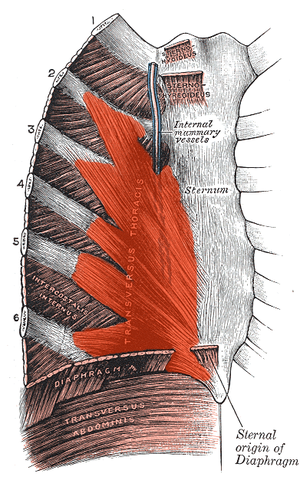
Le muscle thoracique transverse est un muscle de la paroi antérieure du thorax. Son origine est constituée par la face postérieure du sternum, au niveau de son tiers inférieur. Ce muscle est organisé en digitations qui divergent latéralement, de façon oblique vers le haut pour les plus hautes, et de façon horizontale pour les plus basses. Celles-ci s'insèrent sur les cartilages de la 3ᵉ à la 6ᵉ côte. Le muscle thoracique transverse est innervé par les nerfs intercostaux adjacents. La contraction de ses fibres abaisse les cartilages costaux auxquels elles sont reliées.